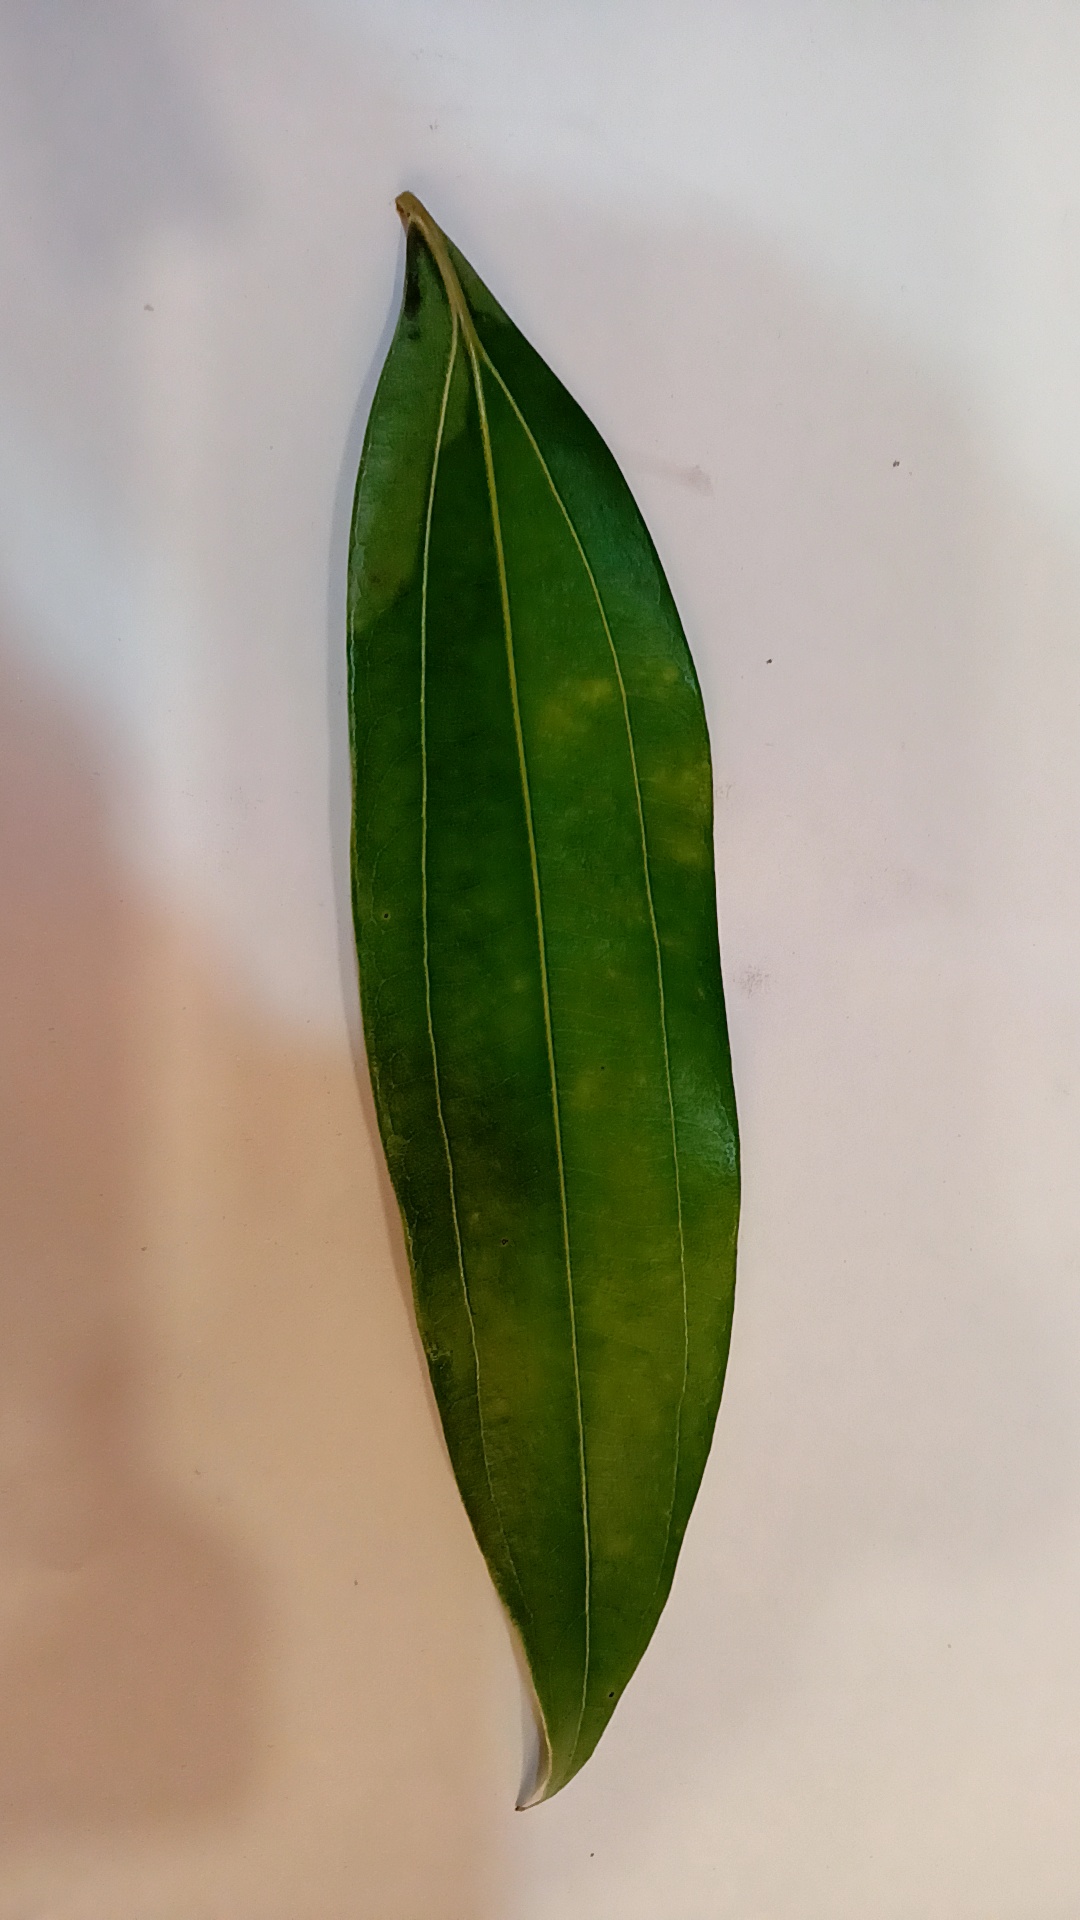
Label: Healthy